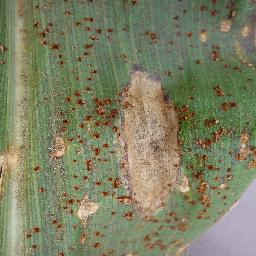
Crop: corn
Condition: (maize)_northern_blight